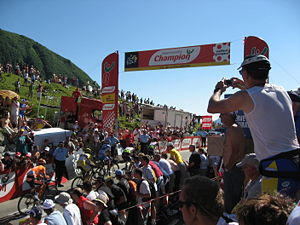
7. etape af Tour de France 2007 / Sprint og bjergpasseringer / 1. bjerg (Côte de Corlier)
Rytterne passerer Col de la Colombière.
Syvende etape af Tour de France 2007 blev kørt fredag d. 14. juli og gik fra Val-d'Isère til Briançon.